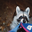
Label: raccoon